Uttar Baridhara Club

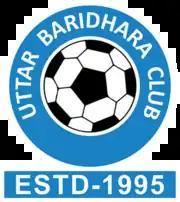

Uttar Baridhara Club is a Bangladeshi football club, established in 1995, based in Kalachandpur, Baridhara, Dhaka. They currently compete in the Dhaka Senior Division League, the third tier of Bangladeshi football, following relegation from the 2021–22 Bangladesh Premier League and then punishment for match fixing.